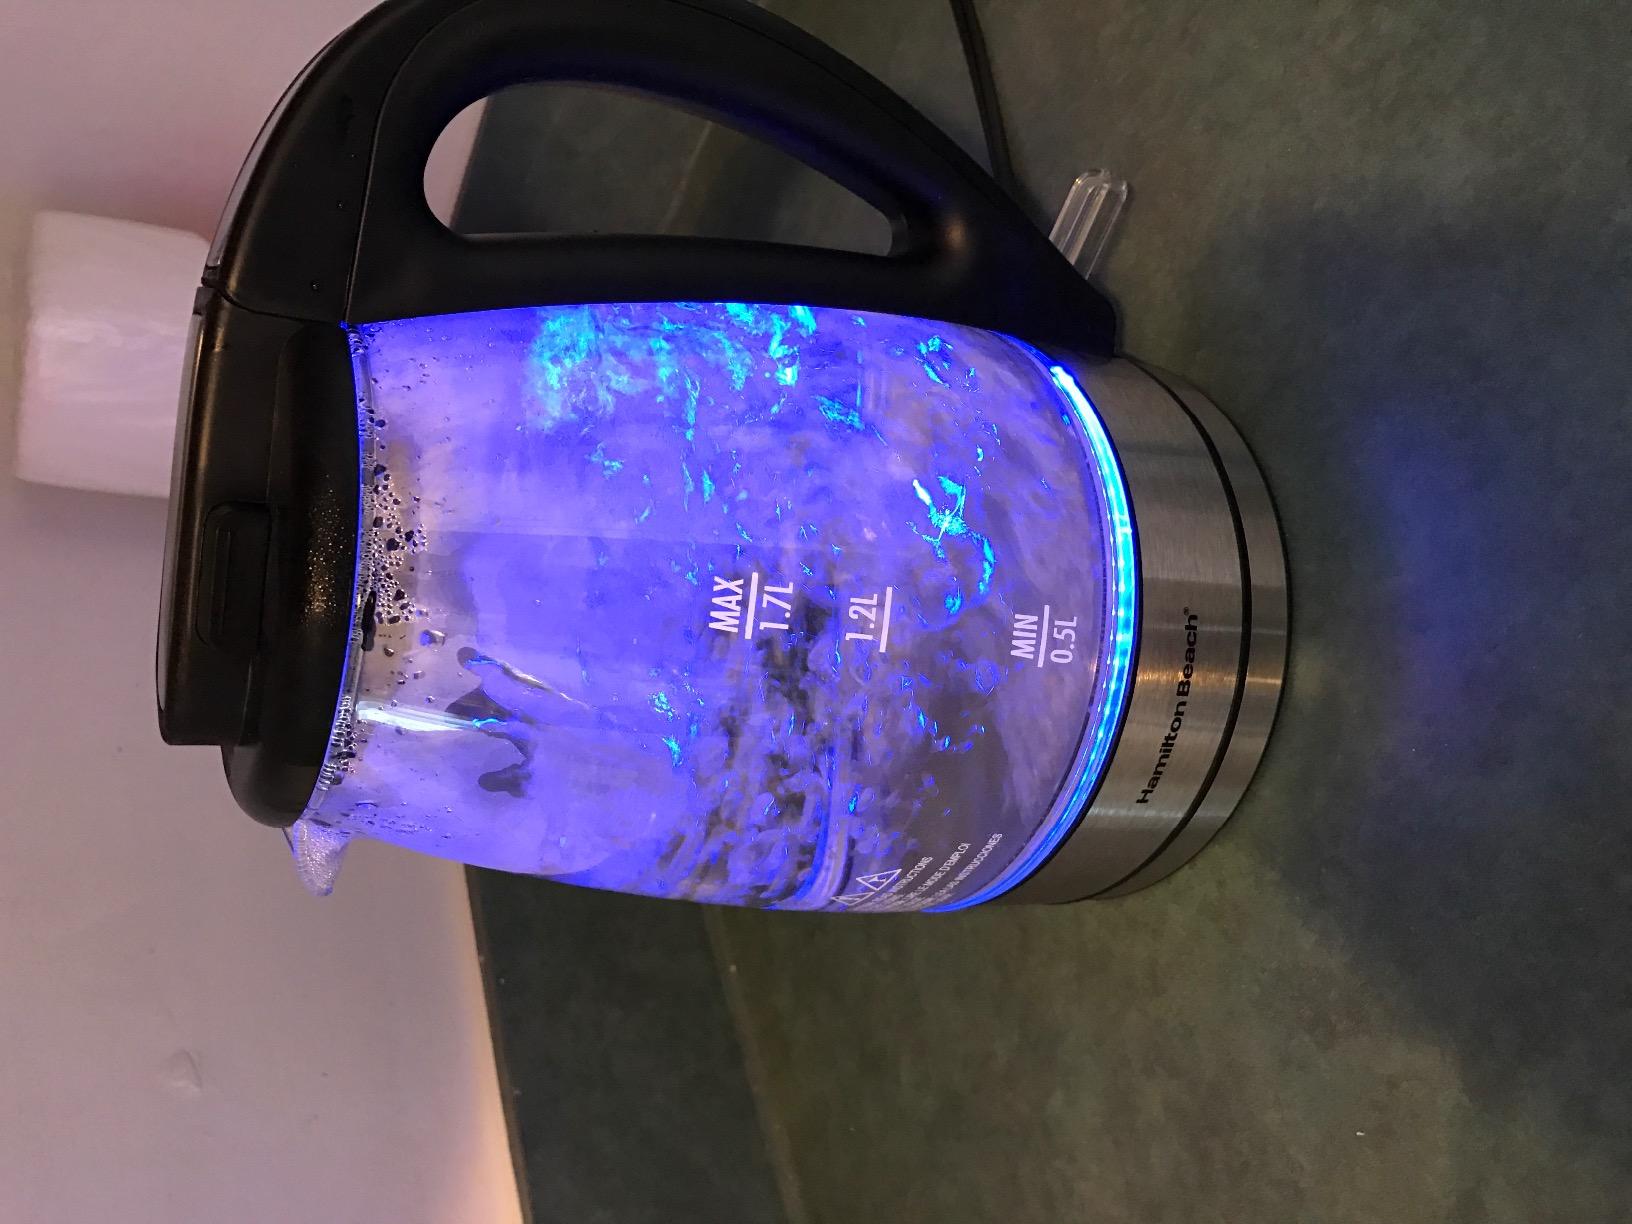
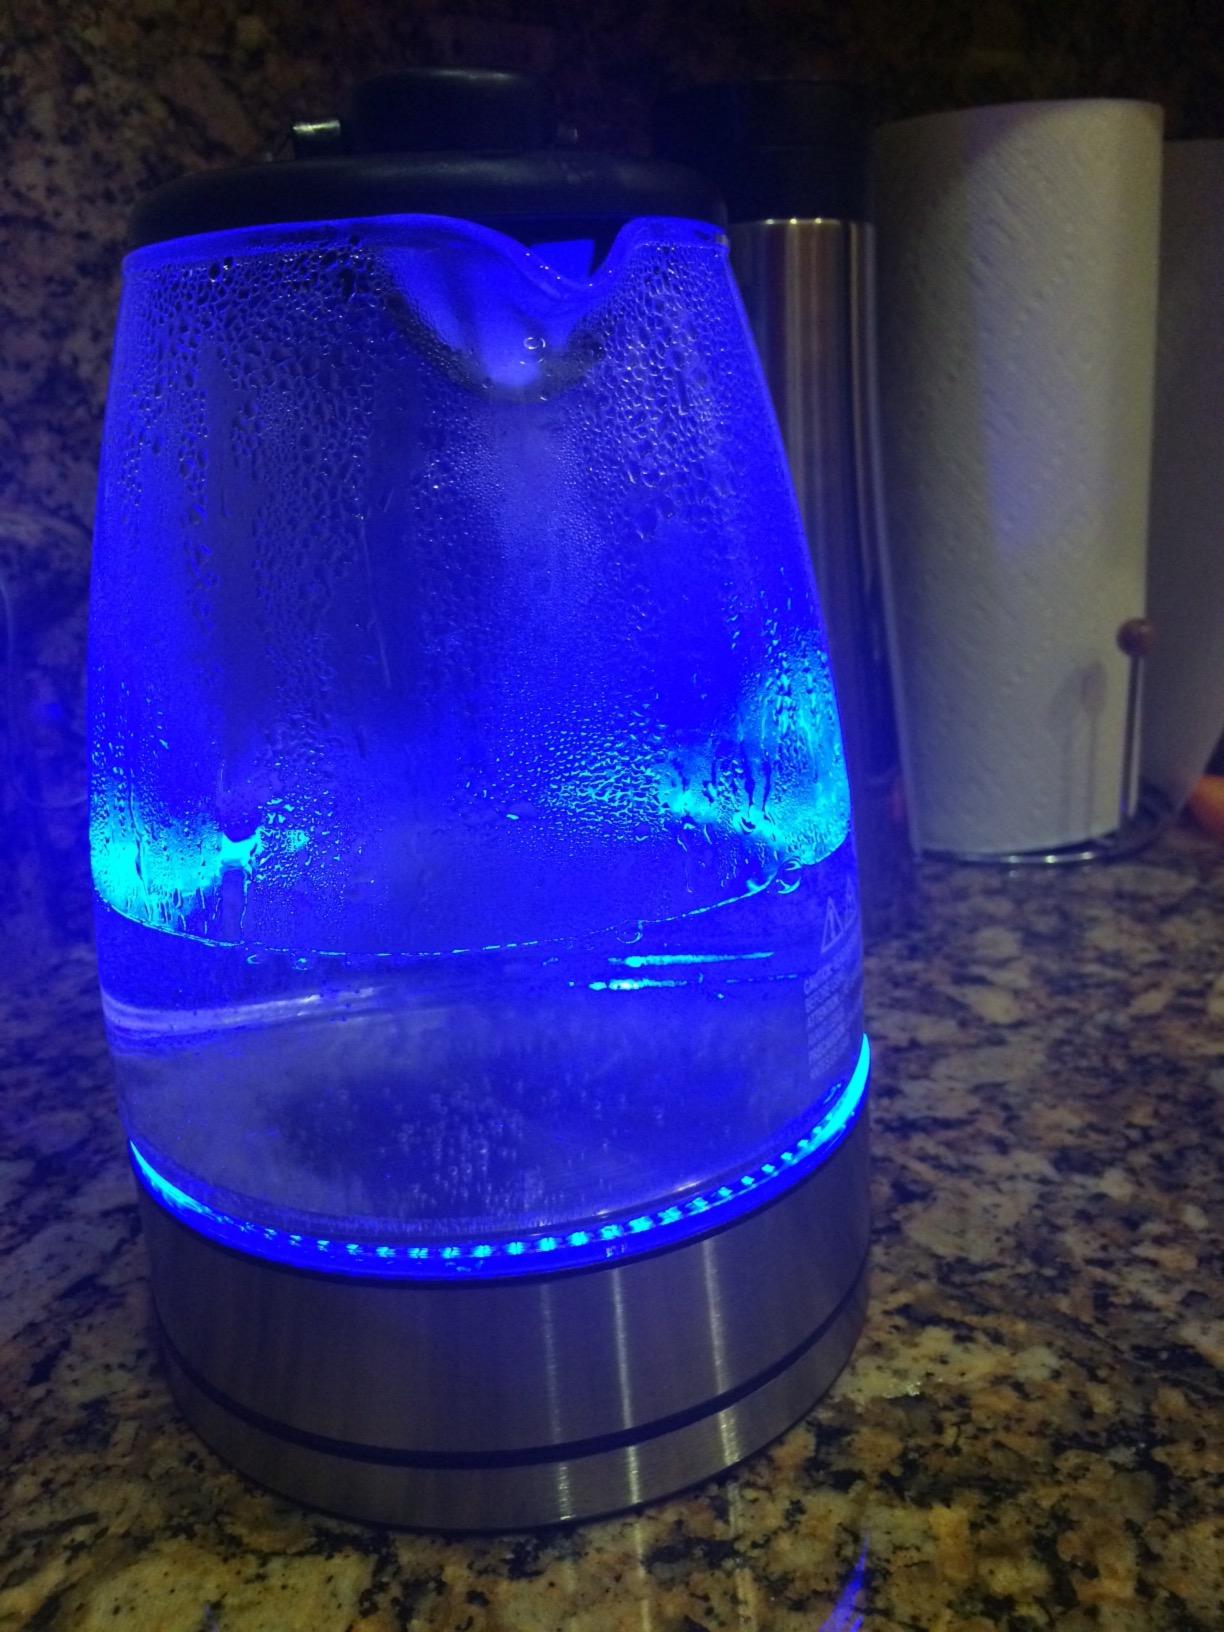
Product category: items_kettle
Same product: yes